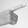
ASL letter: G